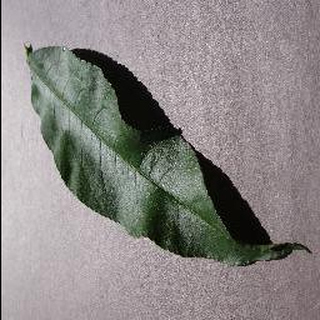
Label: healthy_peach